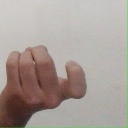
अक्षर: ज